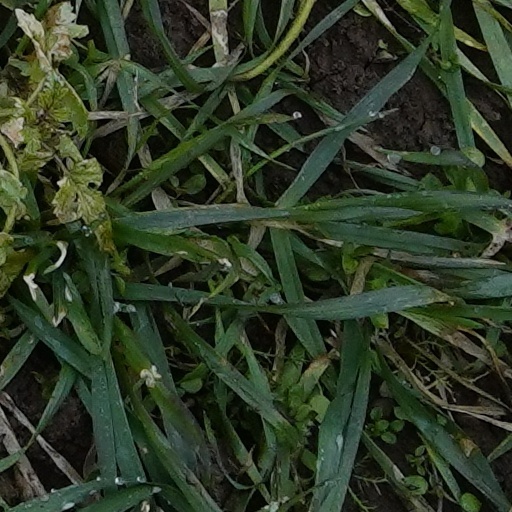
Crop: wheat